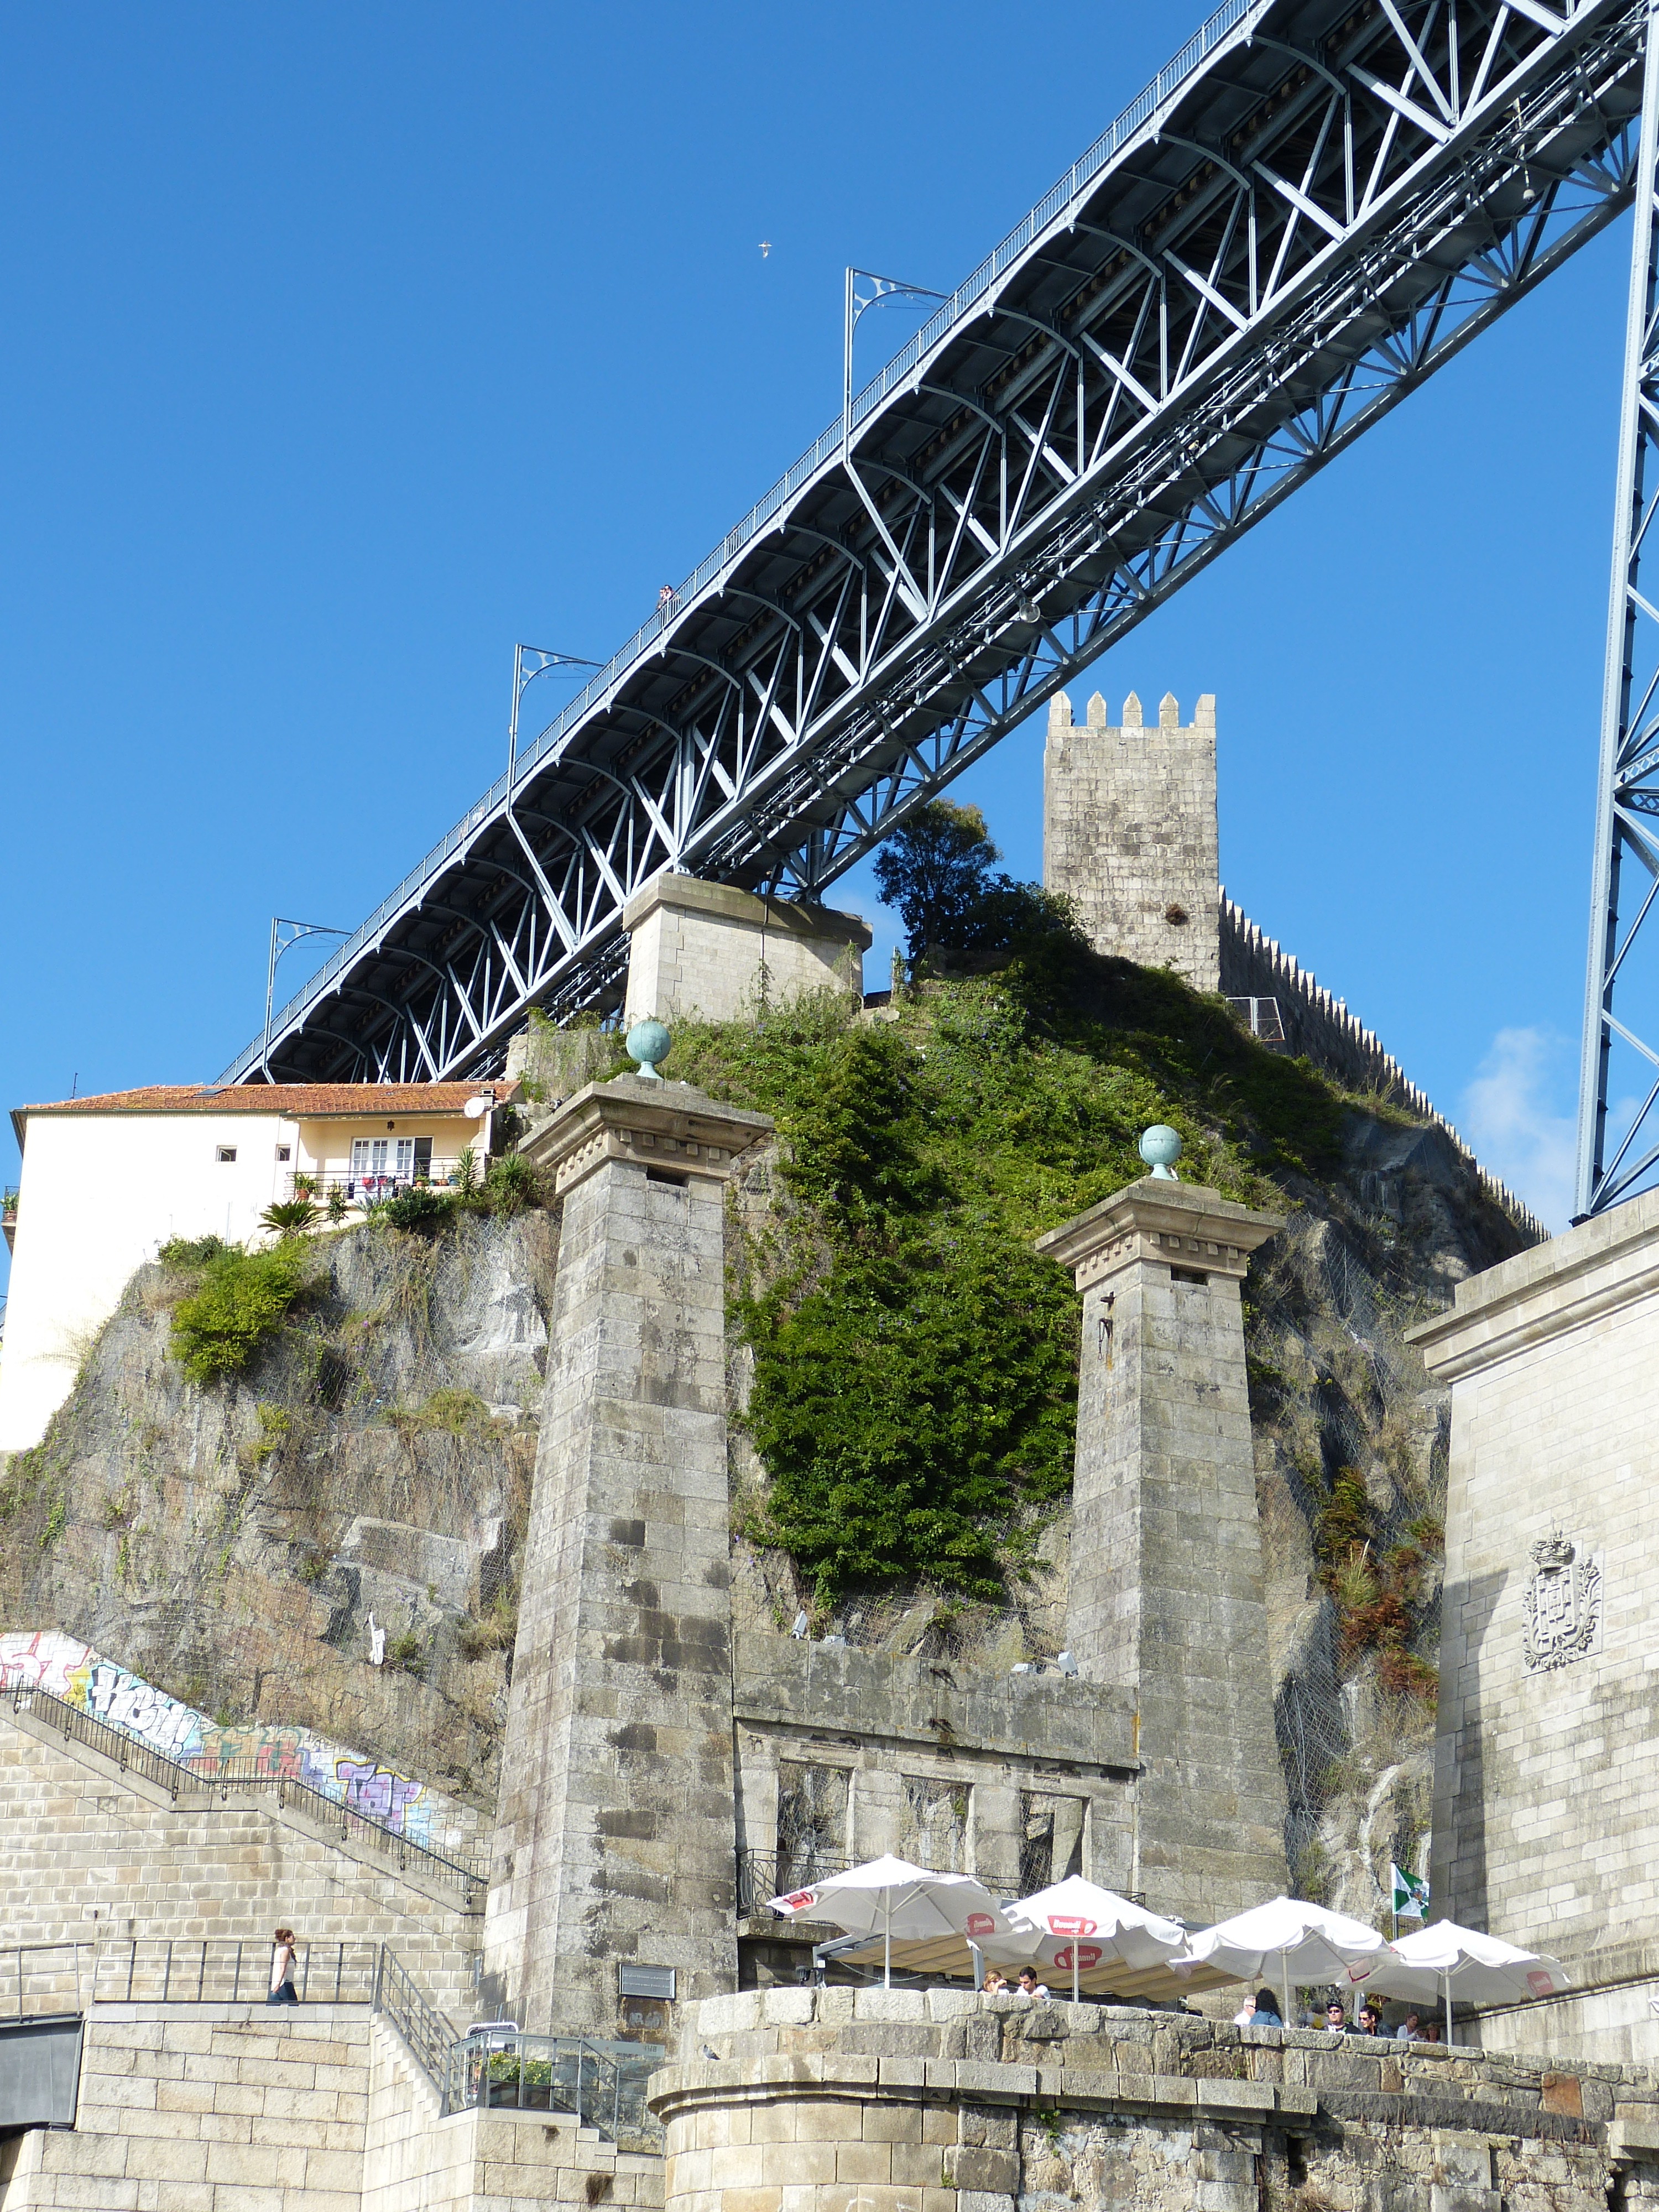
bridge, wall, holiday, castle, landmark, tourism, waterway, old town, fortress, portugal, historically, porto, ancient roman architecture